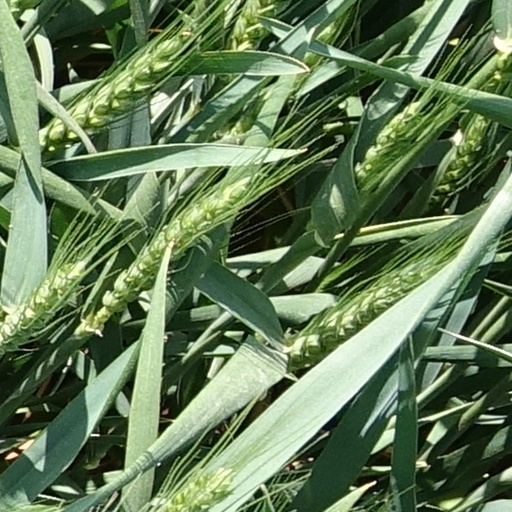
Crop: wheat